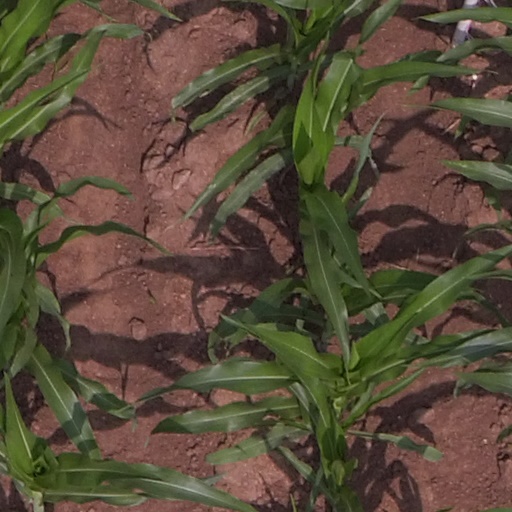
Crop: maize; corn